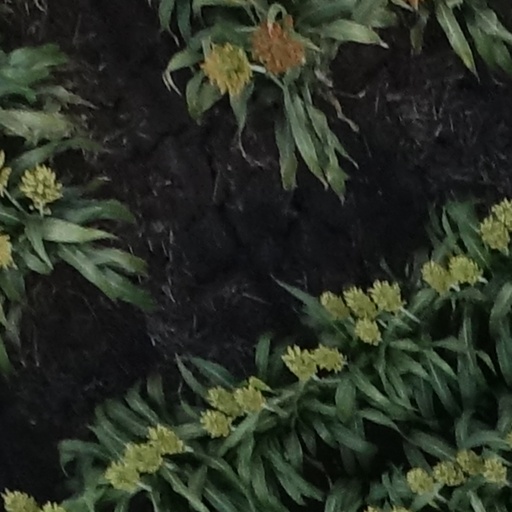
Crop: sorghum